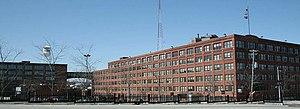
William Harley est un ingénieur en mécanique américain, industriel, inventeur du moteur V-twin Harley-Davidson, et co-fondateur avec les frères William, Walter, et Arthur Davidson, du constructeur de moto Harley-Davidson en 1903.